Starfish regeneration

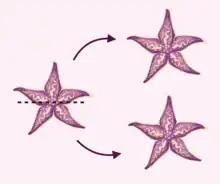
In Disk-Independent Bidirectional Regeneration, starfish can regenerate their full body without the presence of any central disk.

In asexual starfish reproduction, starfish develop offspring identical to the parent. This can be achieved through arm autotomy or fission. In arm autotomy, starfish typically shed arms with part of the central disk attached. This arm regenerates into a full starfish identical to the original through disk-dependent bidirectional regeneration. In some species, disk independent bidirectional regeneration is utilized to produce new starfish. Several species also produce larvae that are capable of asexual reproduction prior to adulthood through autotomy and budding.